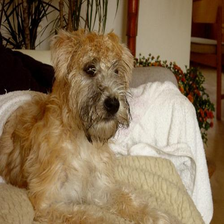
Species: dog
Breed: wheaten terrier